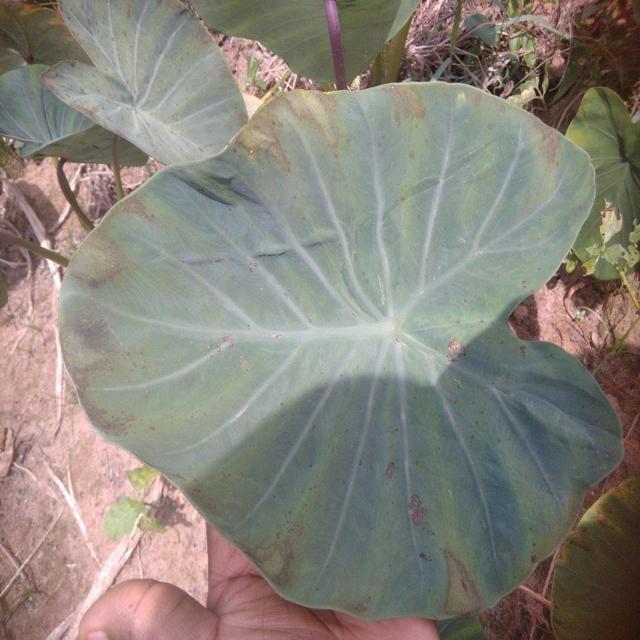
Label: Early_Blight